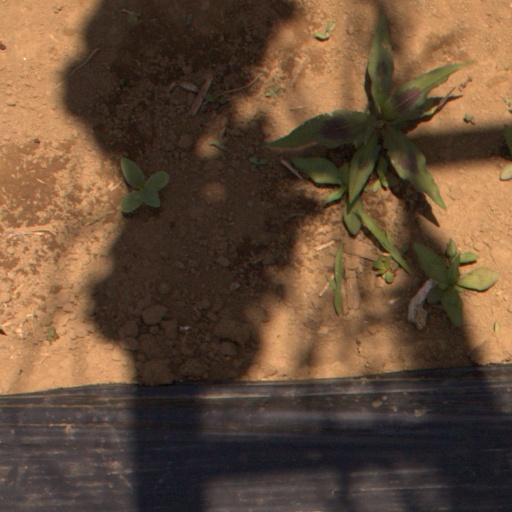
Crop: Jerusalem artichoke